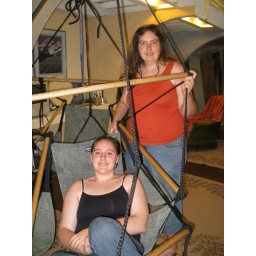
Friends Noelle and Britta hangout in the sky chairs at the new recycled house on the farm.